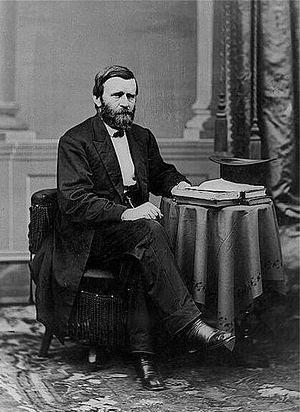
Ulysses S. Grant, né Hiram Ulysses Grant le 27 avril 1822 à Point Pleasant et mort le 23 juillet 1885 à Wilton, est un homme d'État américain, 18ᵉ président des États-Unis. Après une brillante carrière militaire au cours de laquelle il commanda les armées nordistes durant la guerre de Sécession, il fut élu président en 1868. Sa présidence fut marquée par ses tentatives visant à intégrer davantage les anciens États confédérés dans l'Union, à éliminer les vestiges du nationalisme sudiste et à protéger les droits des Afro-Américains. La fin de son mandat fut néanmoins ternie par les dissensions du Parti républicain, la panique bancaire de 1873 et la corruption de son administration.